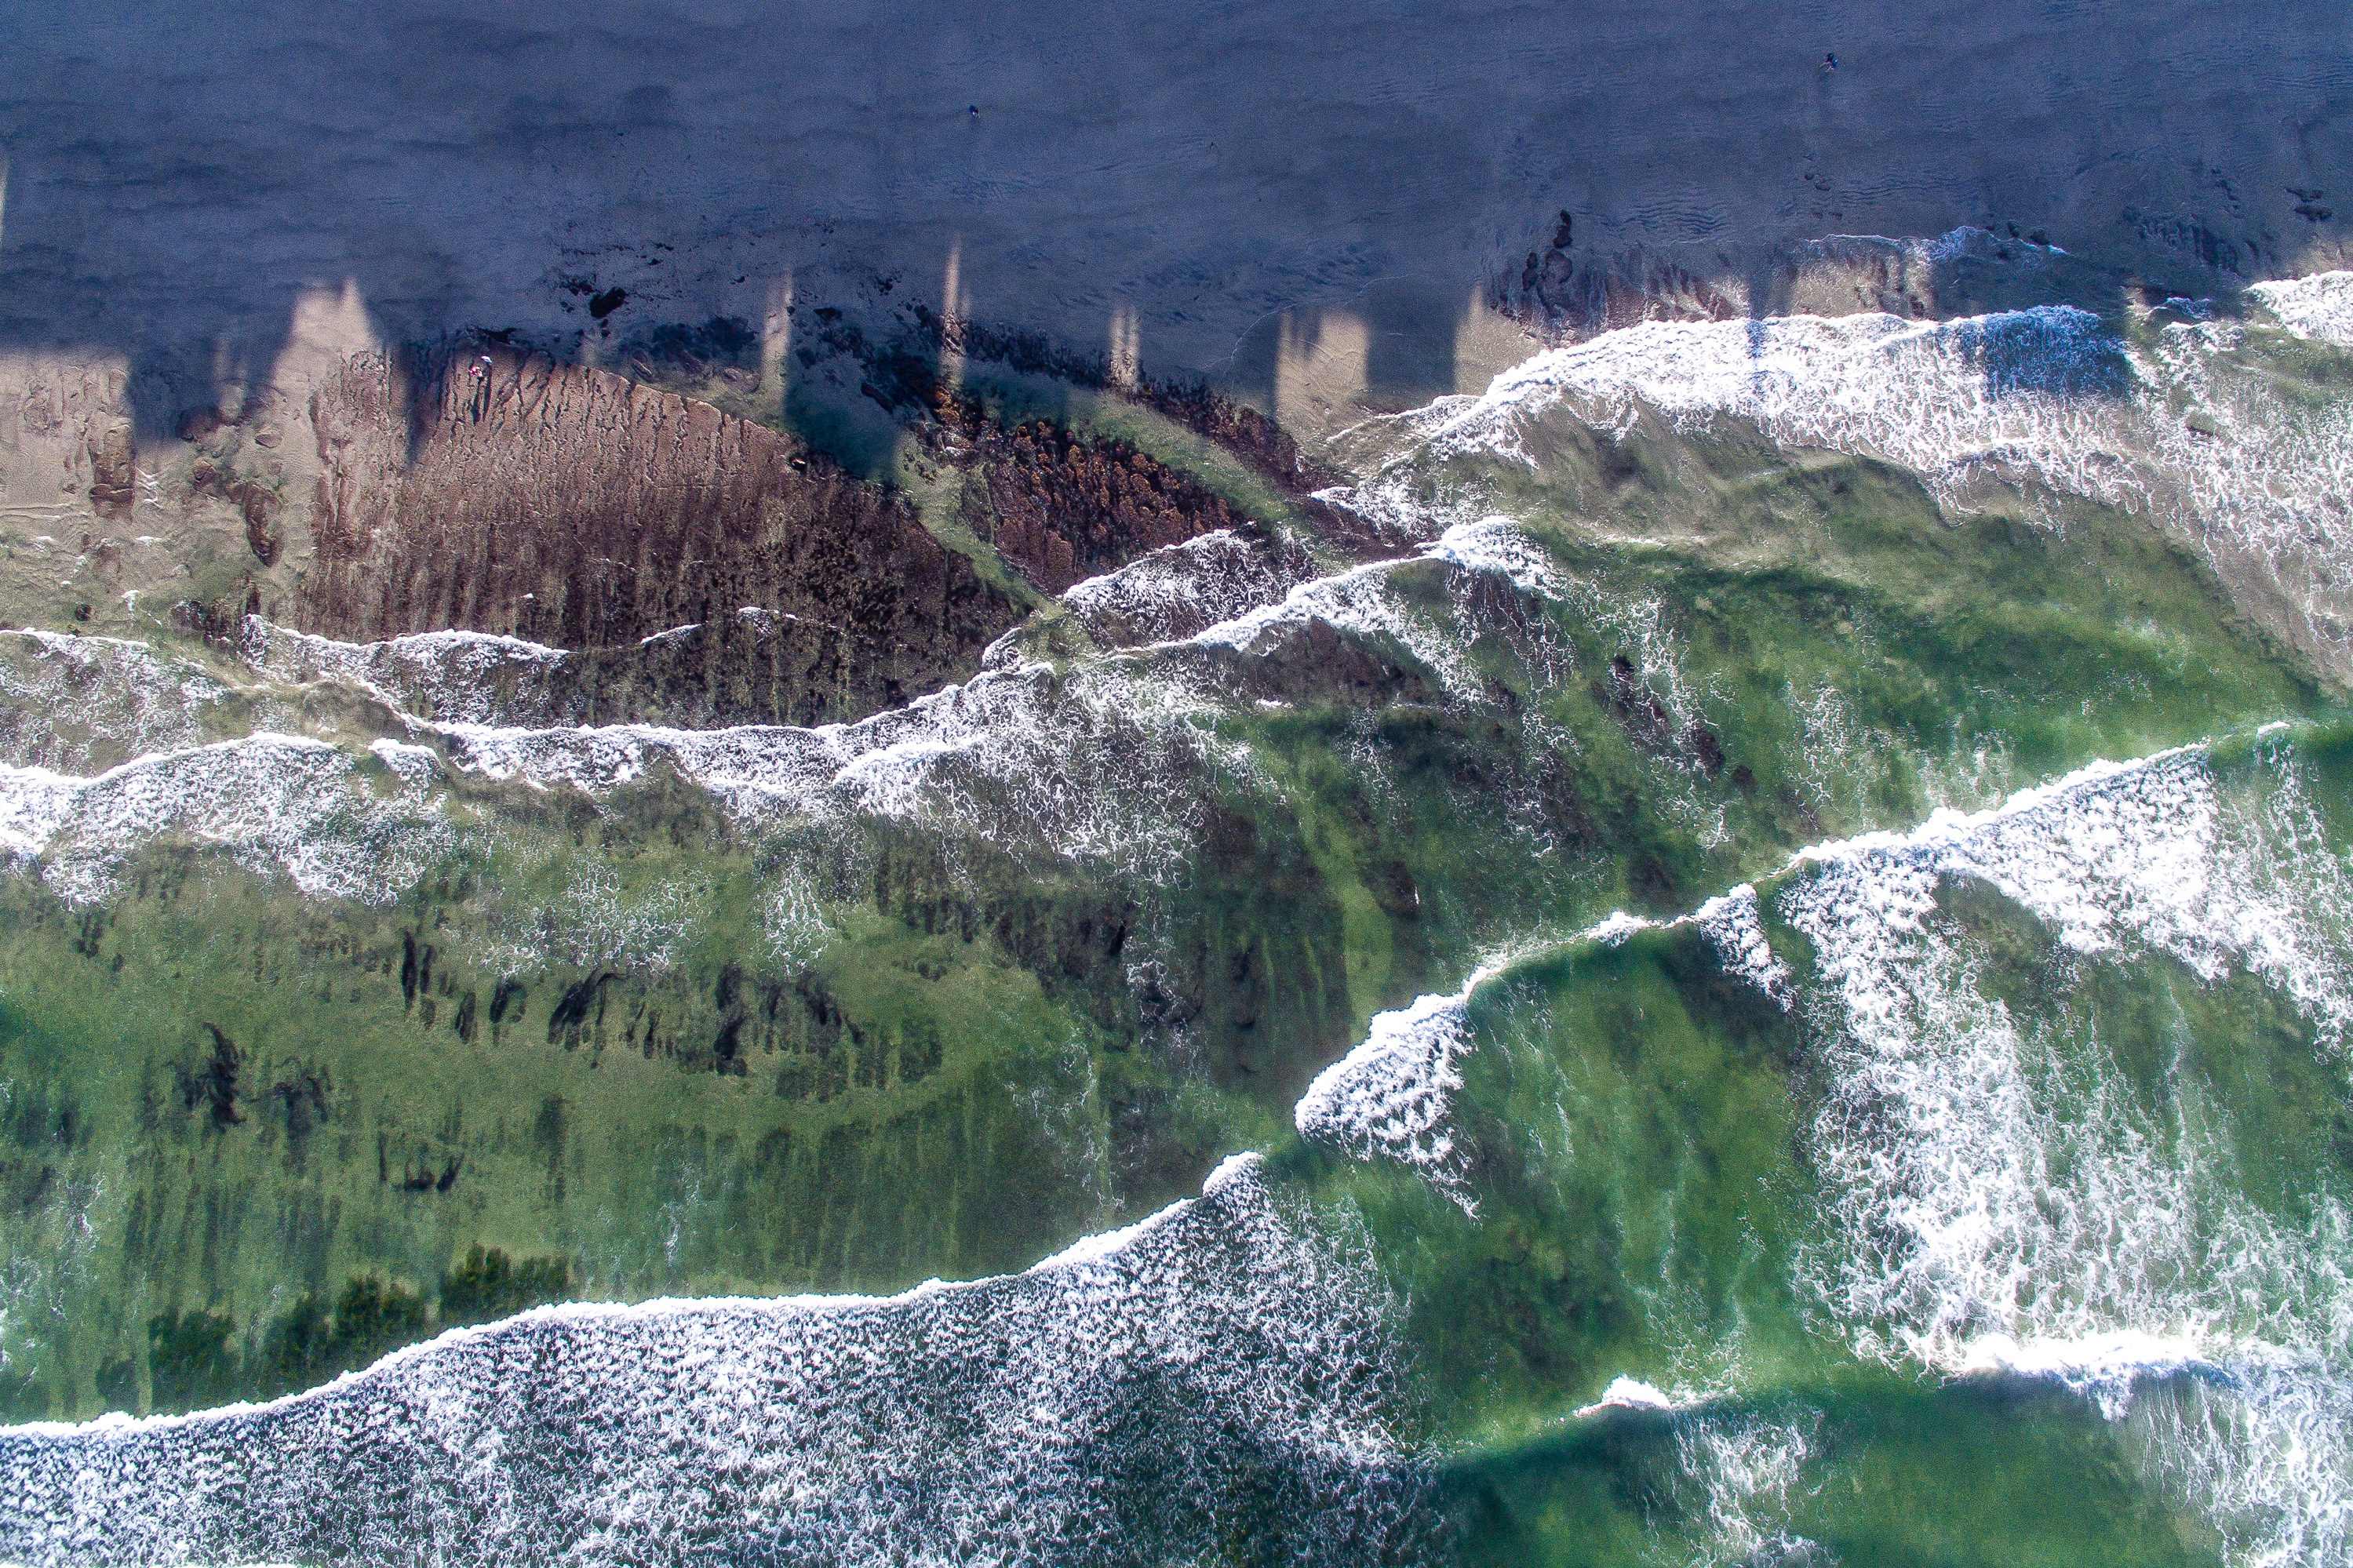
water, waterfall, mountain, river, valley, mountain range, cliff, fjord, canyon, reservoir, terrain, alps, water feature, landform, mountain pass, mountainous landforms, glacial landform